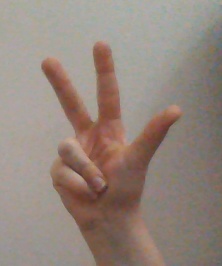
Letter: al